Billy the Kid

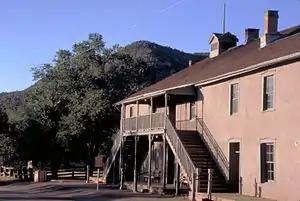
Courthouse and jail, Lincoln, New Mexico

On December 13, 1880, Governor Wallace posted a $500 bounty for Bonney's capture. Pat Garrett continued his search for Bonney; on December 23, following the siege in which Bowdre was killed, Garrett and his posse captured Bonney along with Pickett, Rudabaugh, and Wilson at Stinking Springs. The prisoners, including Bonney, were shackled and taken to Fort Sumner, then later to Las Vegas, New Mexico. When they arrived on December 26, they were met by crowds of curious onlookers.